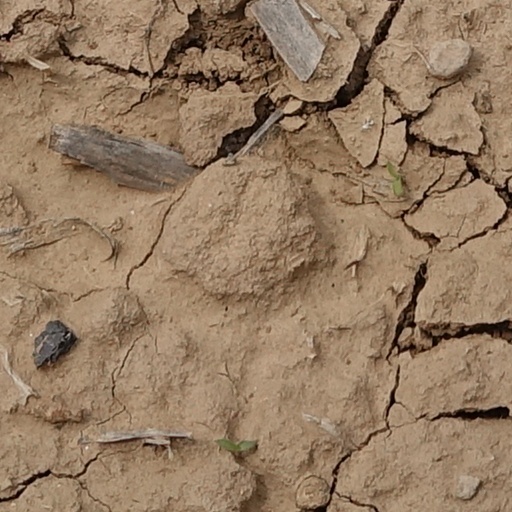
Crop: wheat